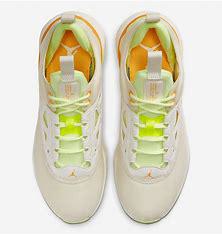
Brand: Jordan
Model: Max 200